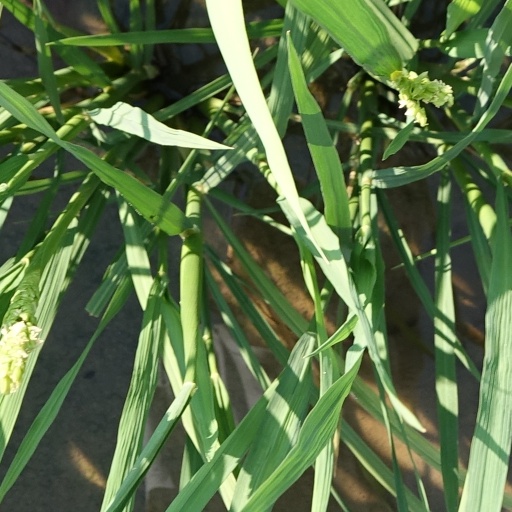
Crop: rice